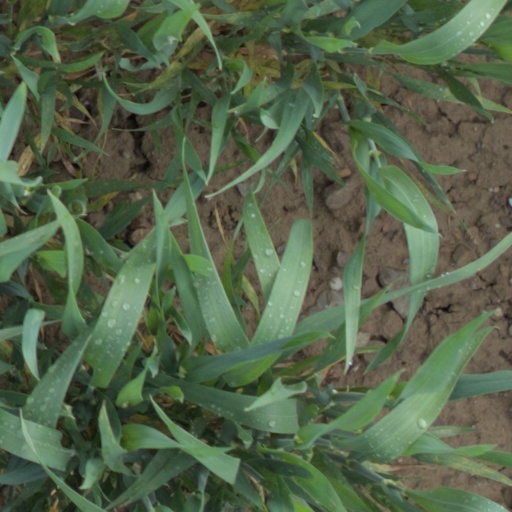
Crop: wheat